Aas Ka Panchhi

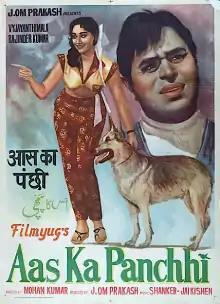
Poster

Aas Ka Panchhi is a 1961 Hindi movie produced by J. Om Prakash. It was written by Mohan Kumar and Rajinder Singh Bedi and directed by Mohan Kumar.